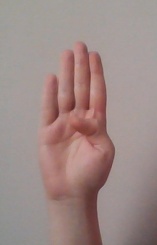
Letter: kaaf